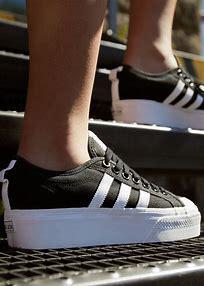
Brand: Adidas
Model: Nizza